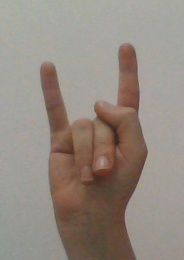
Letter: la